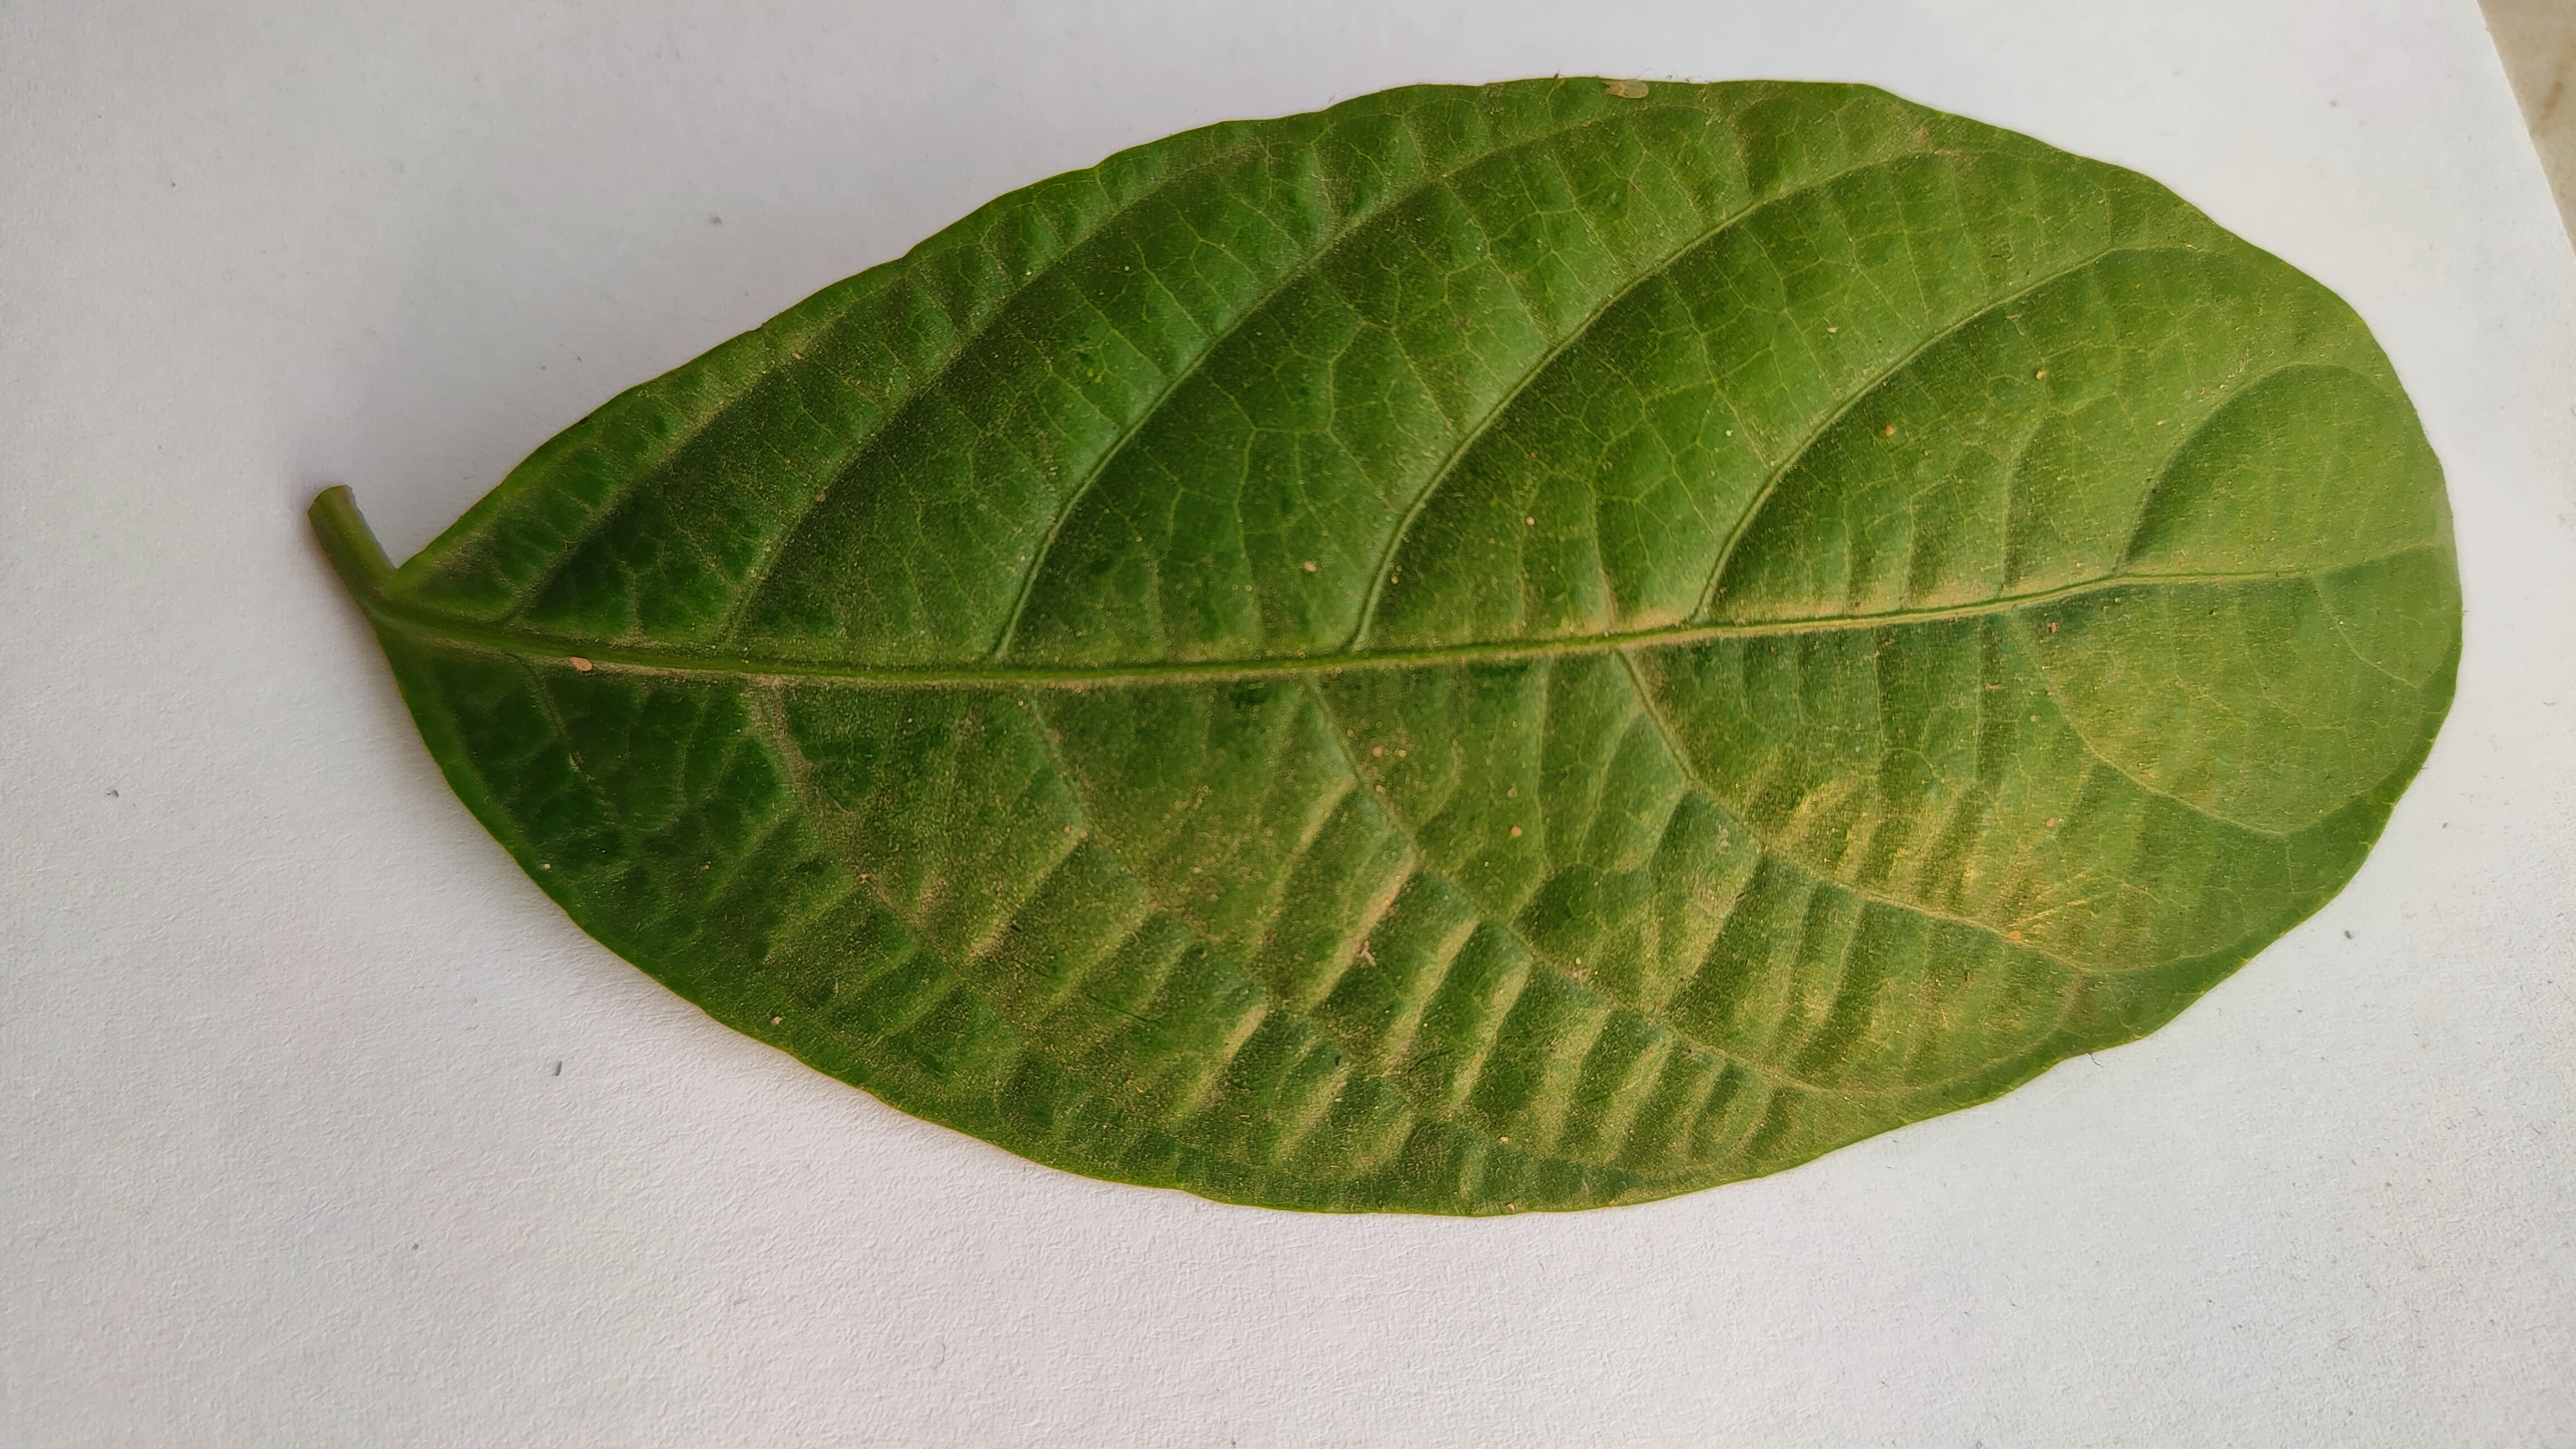
Leaf variety: Lotkon